Husnie Hentihu

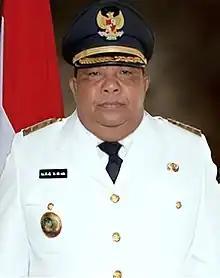
Hentihu in 2010

Husnie Hentihu (20 August 195020 February 2023) was an Indonesian politician who served as the Regent of Buru from 2002 until 2012.